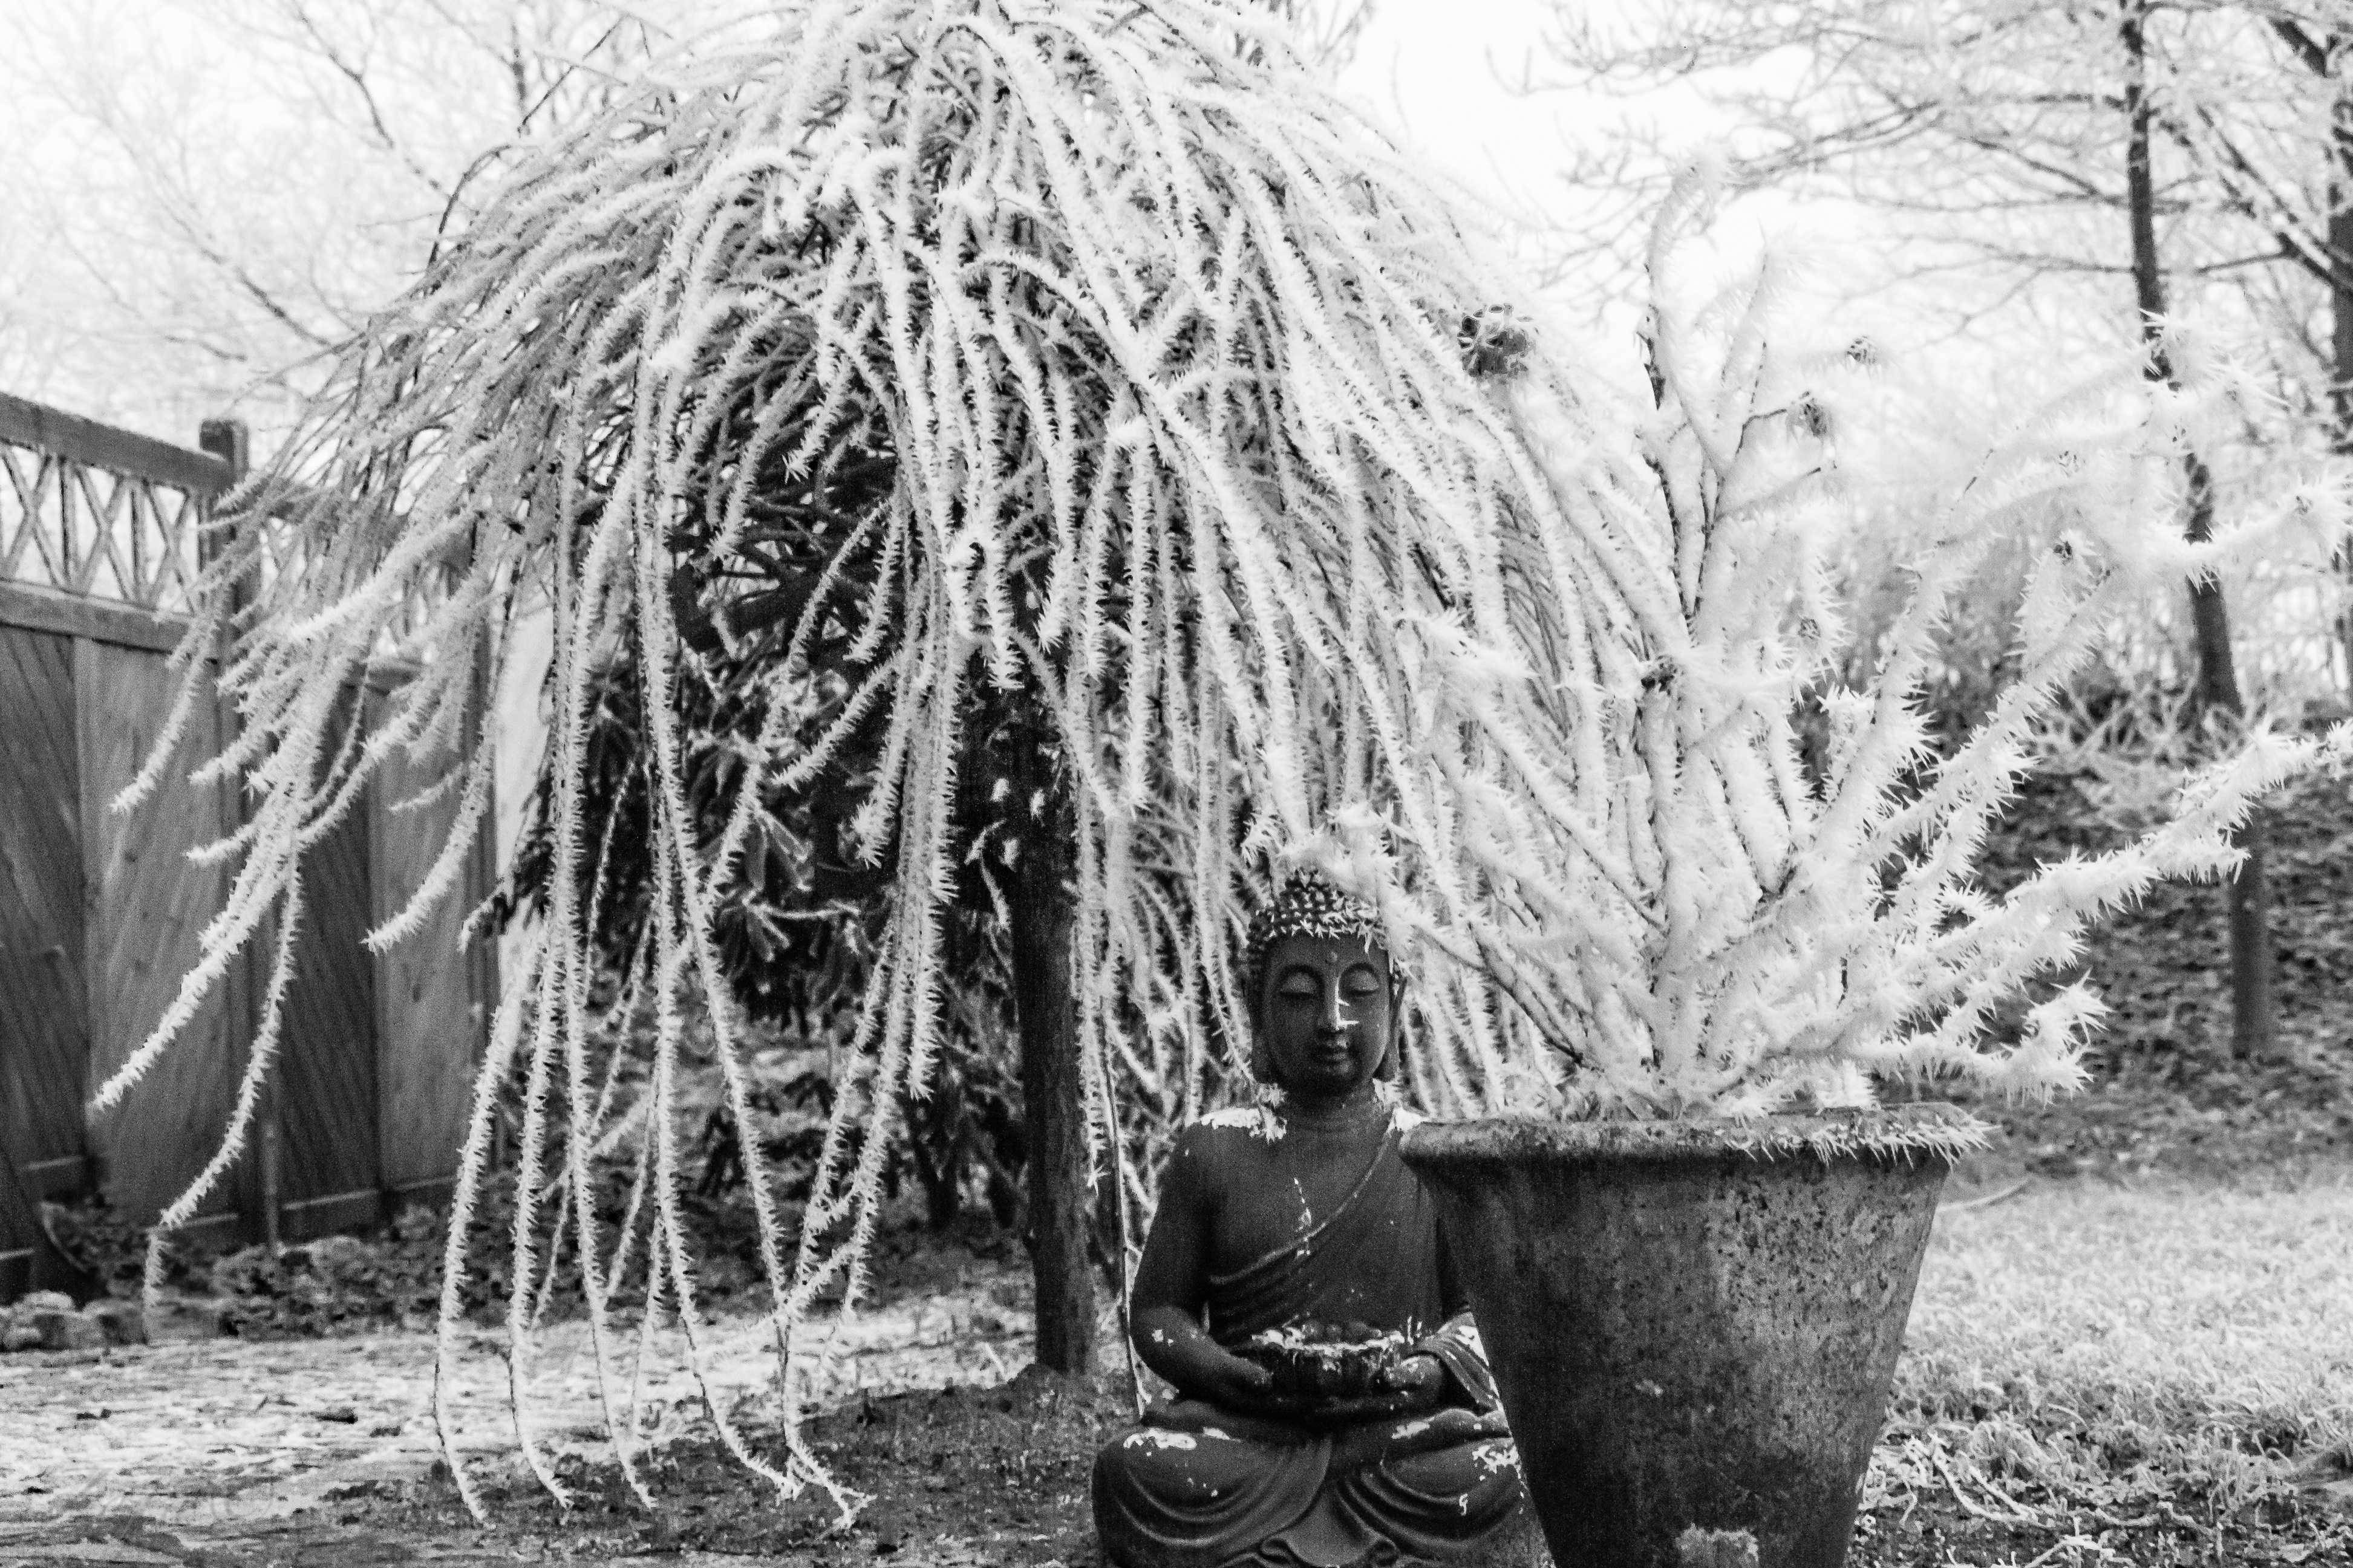
tree, branch, winter, black and white, plant, frost, garden, monochrome, season, freezers, monochrome photography, woody plant